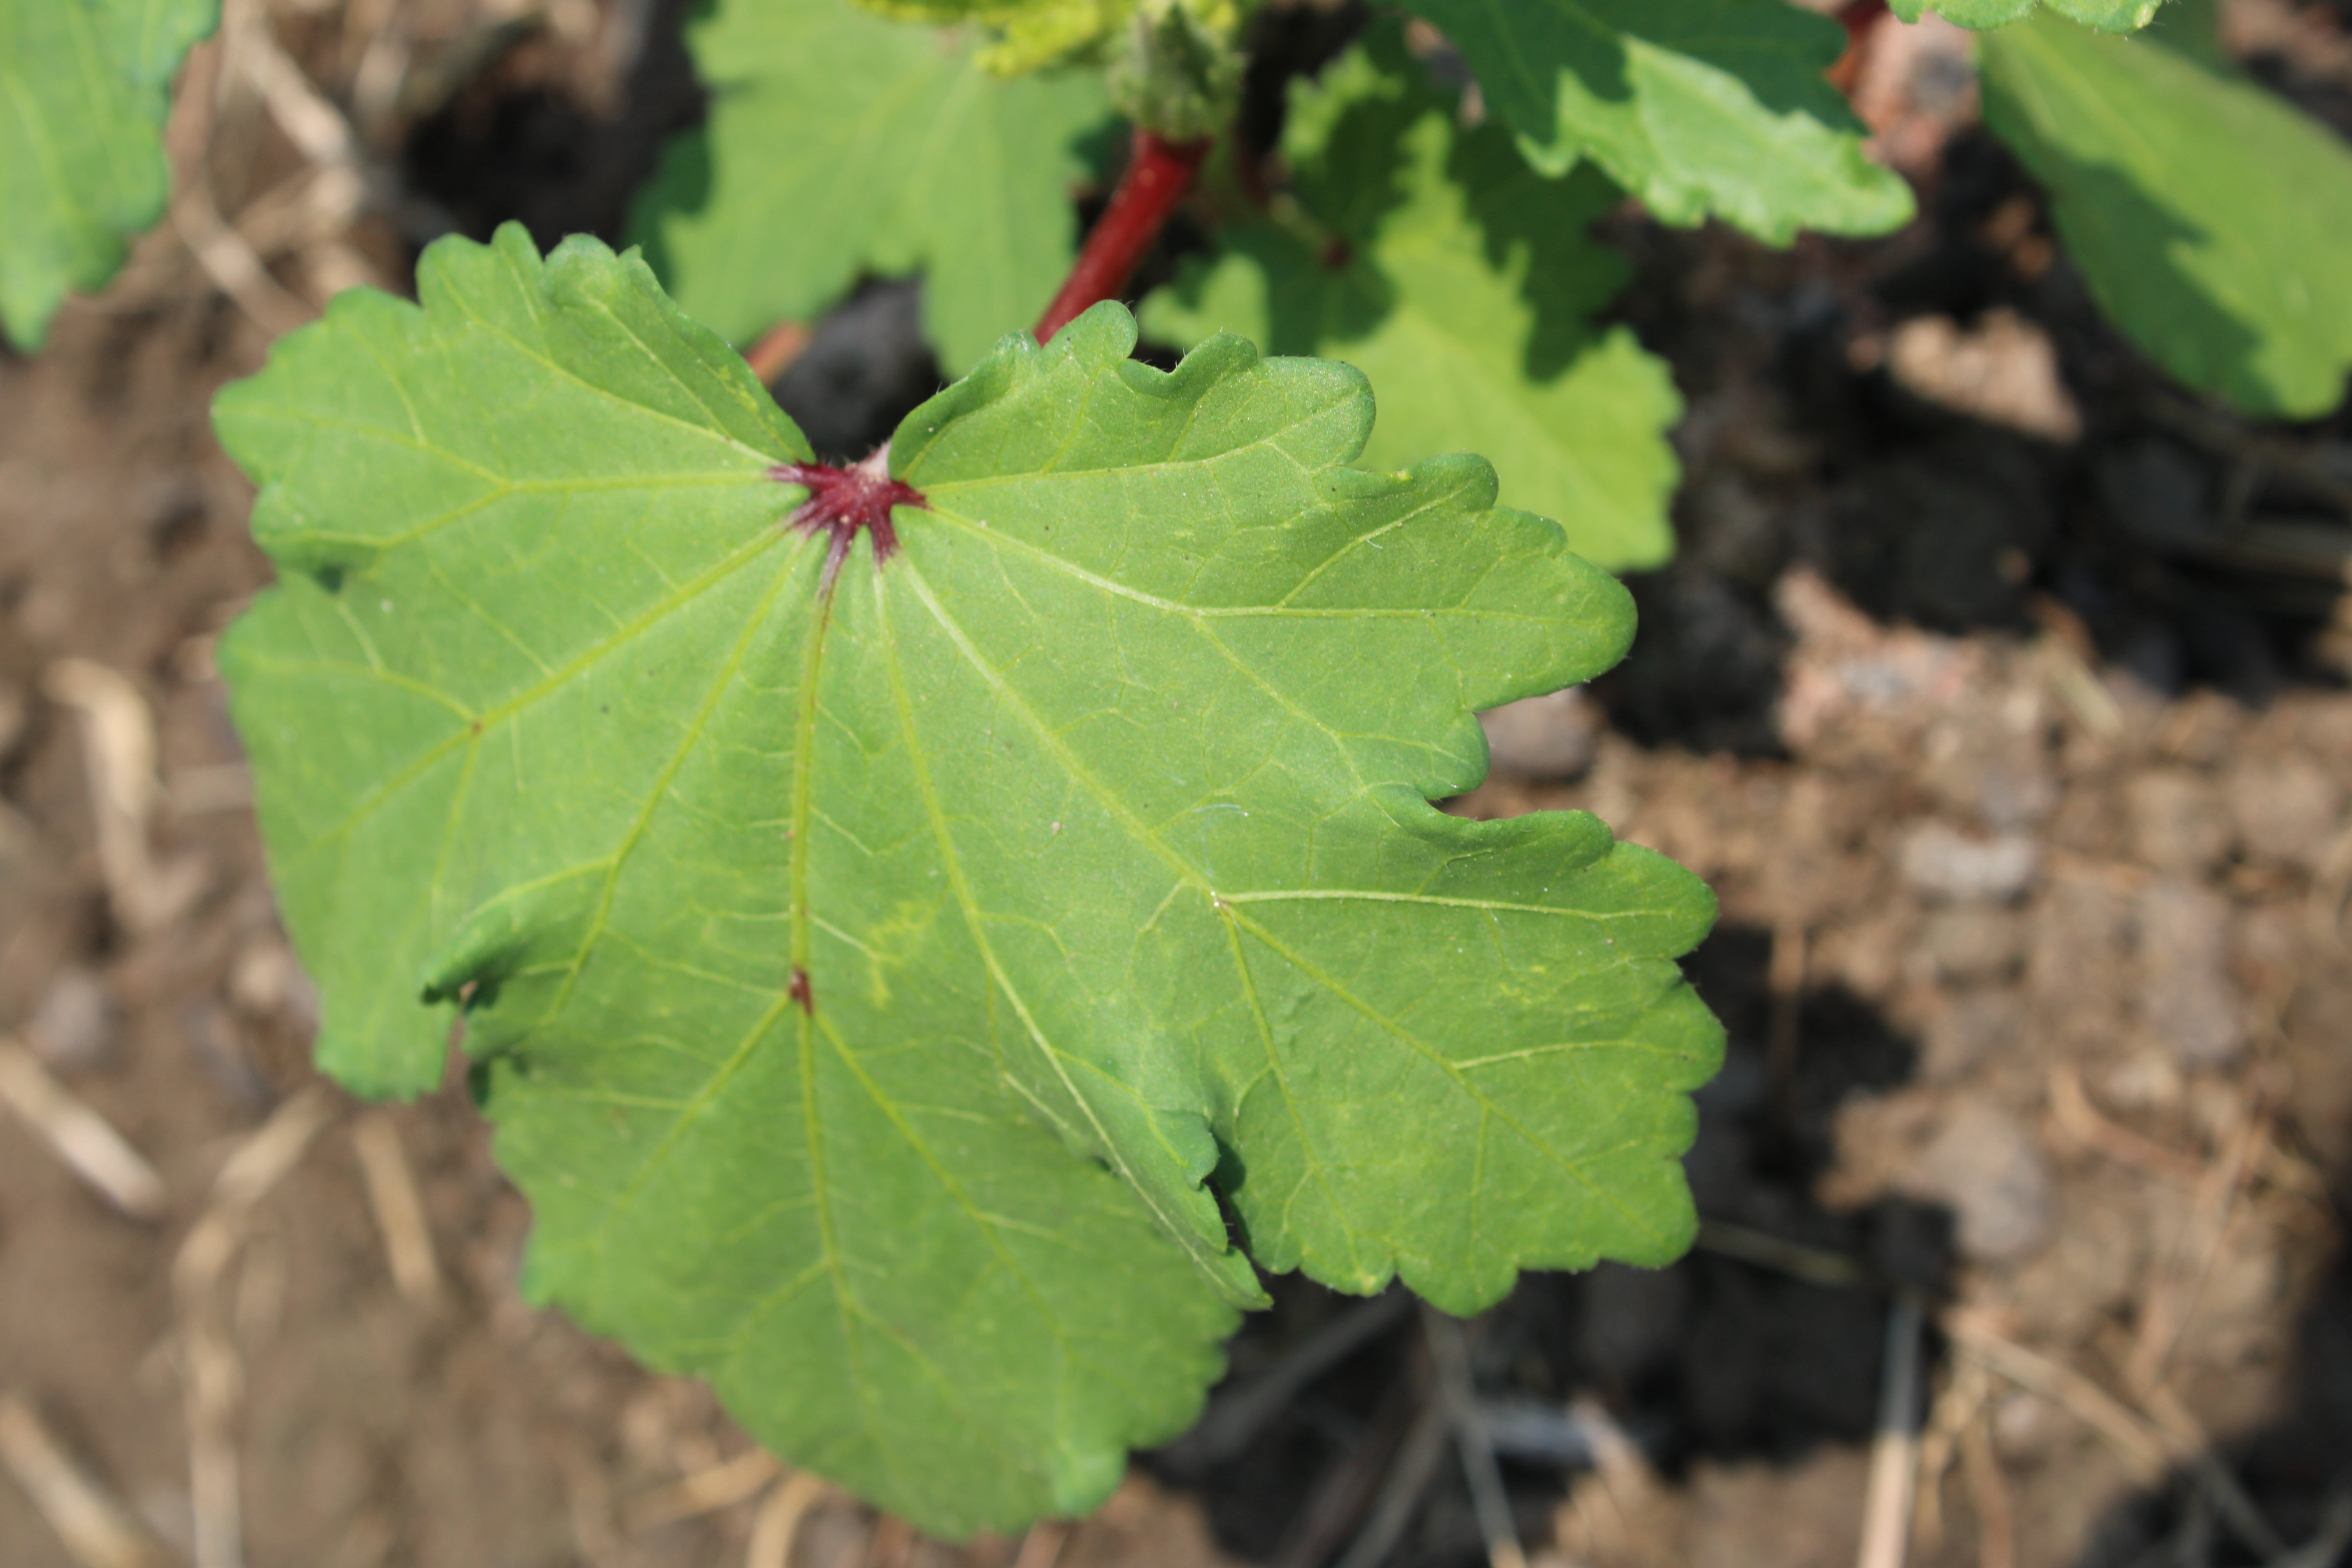
Label: Healthy